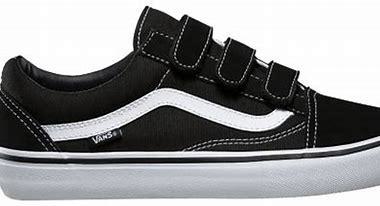
Brand: Vans
Model: Old Skool V